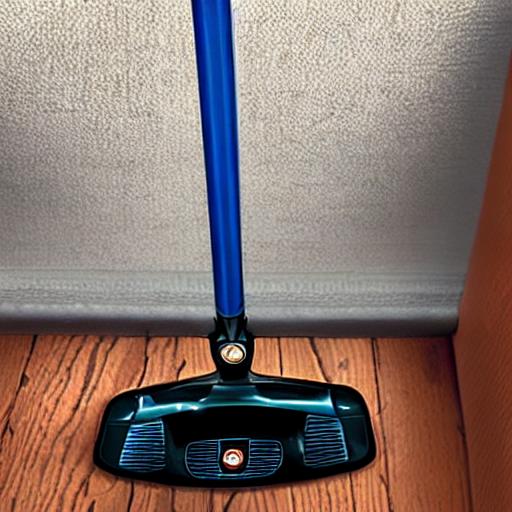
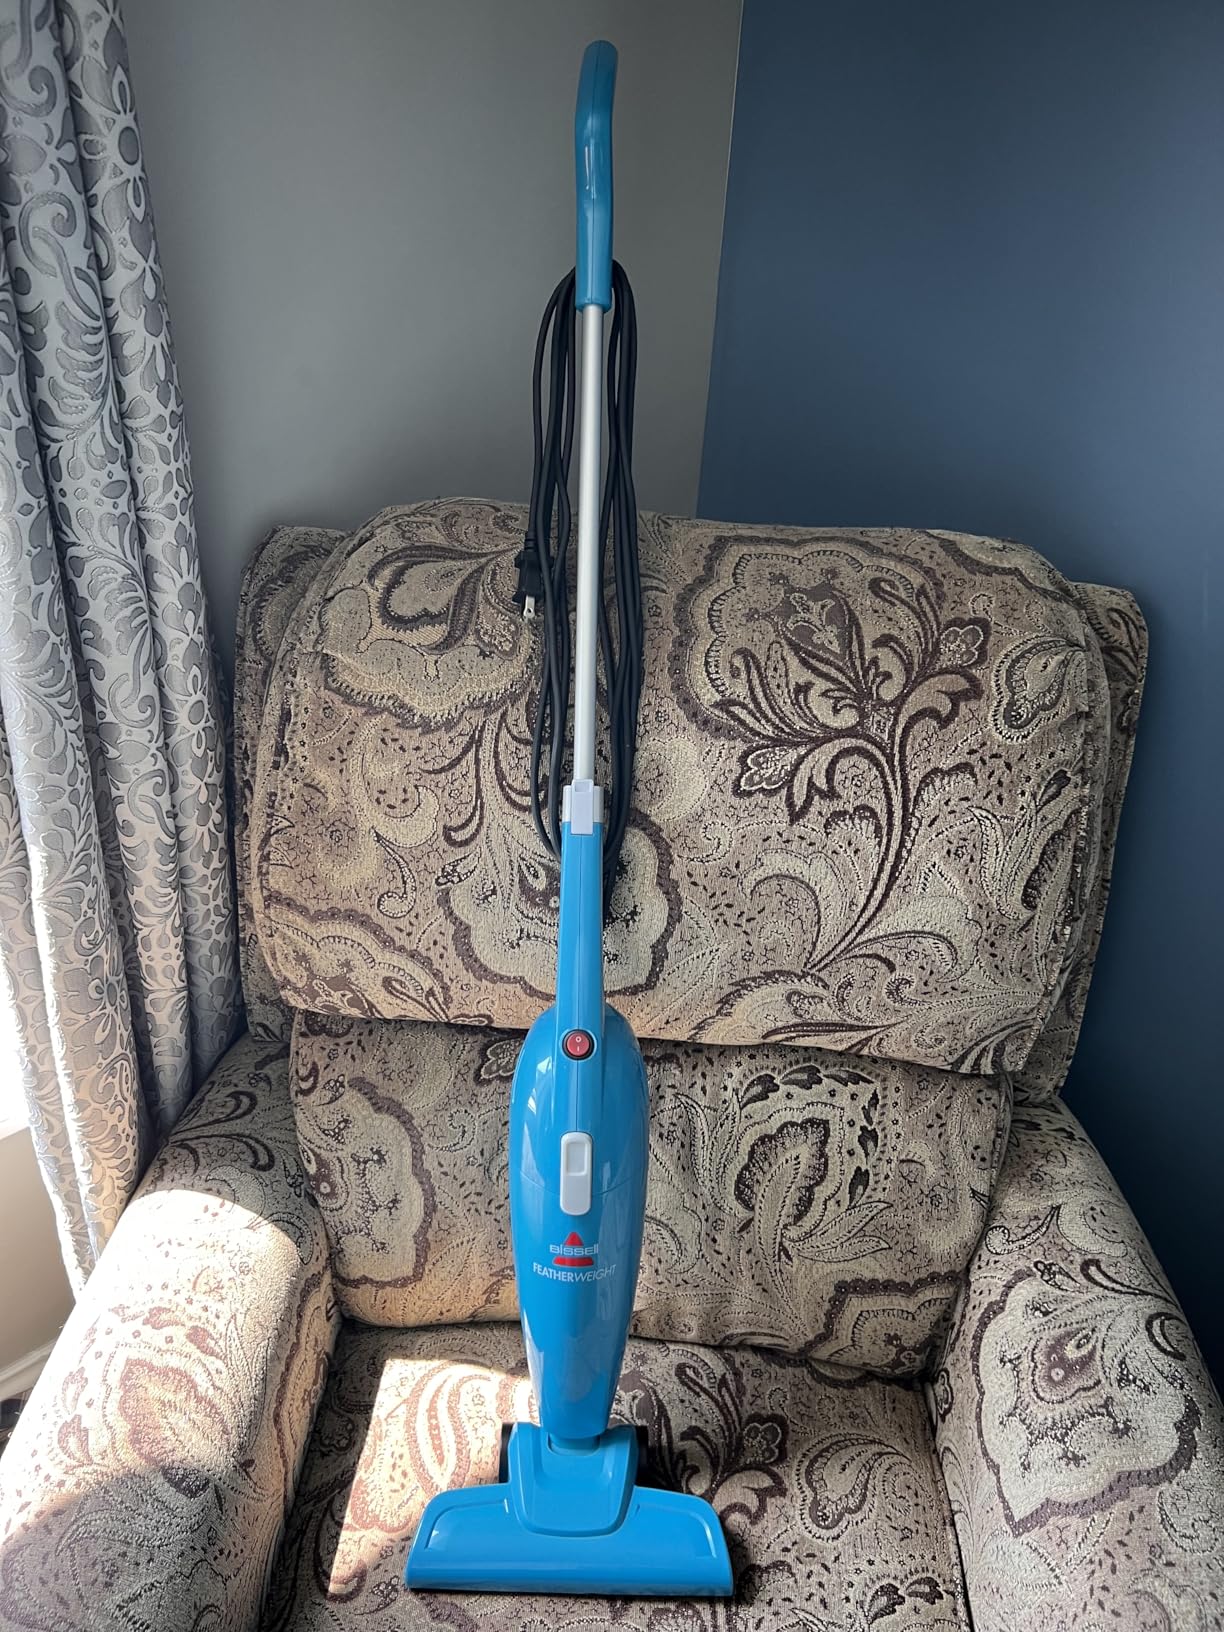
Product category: items_vacuum
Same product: no